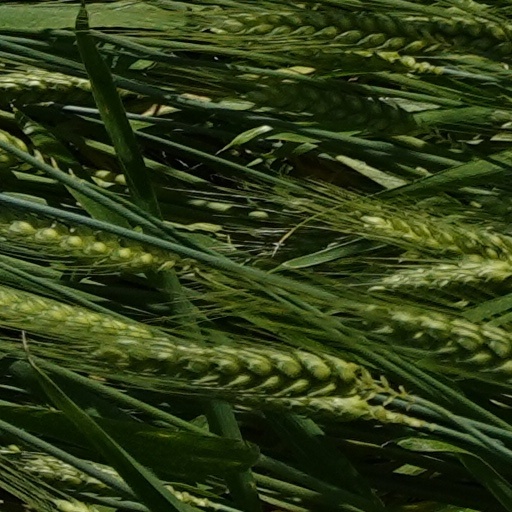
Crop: wheat